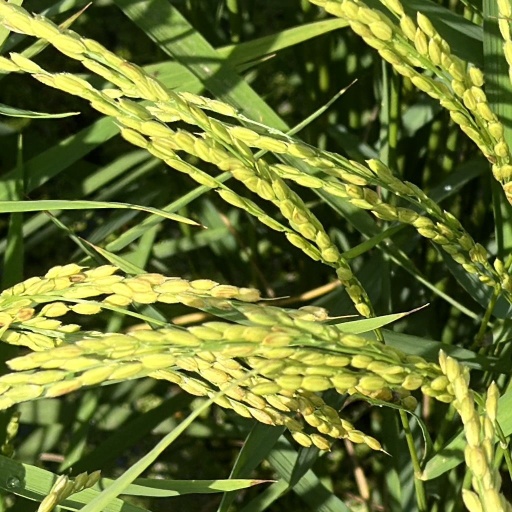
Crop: rice